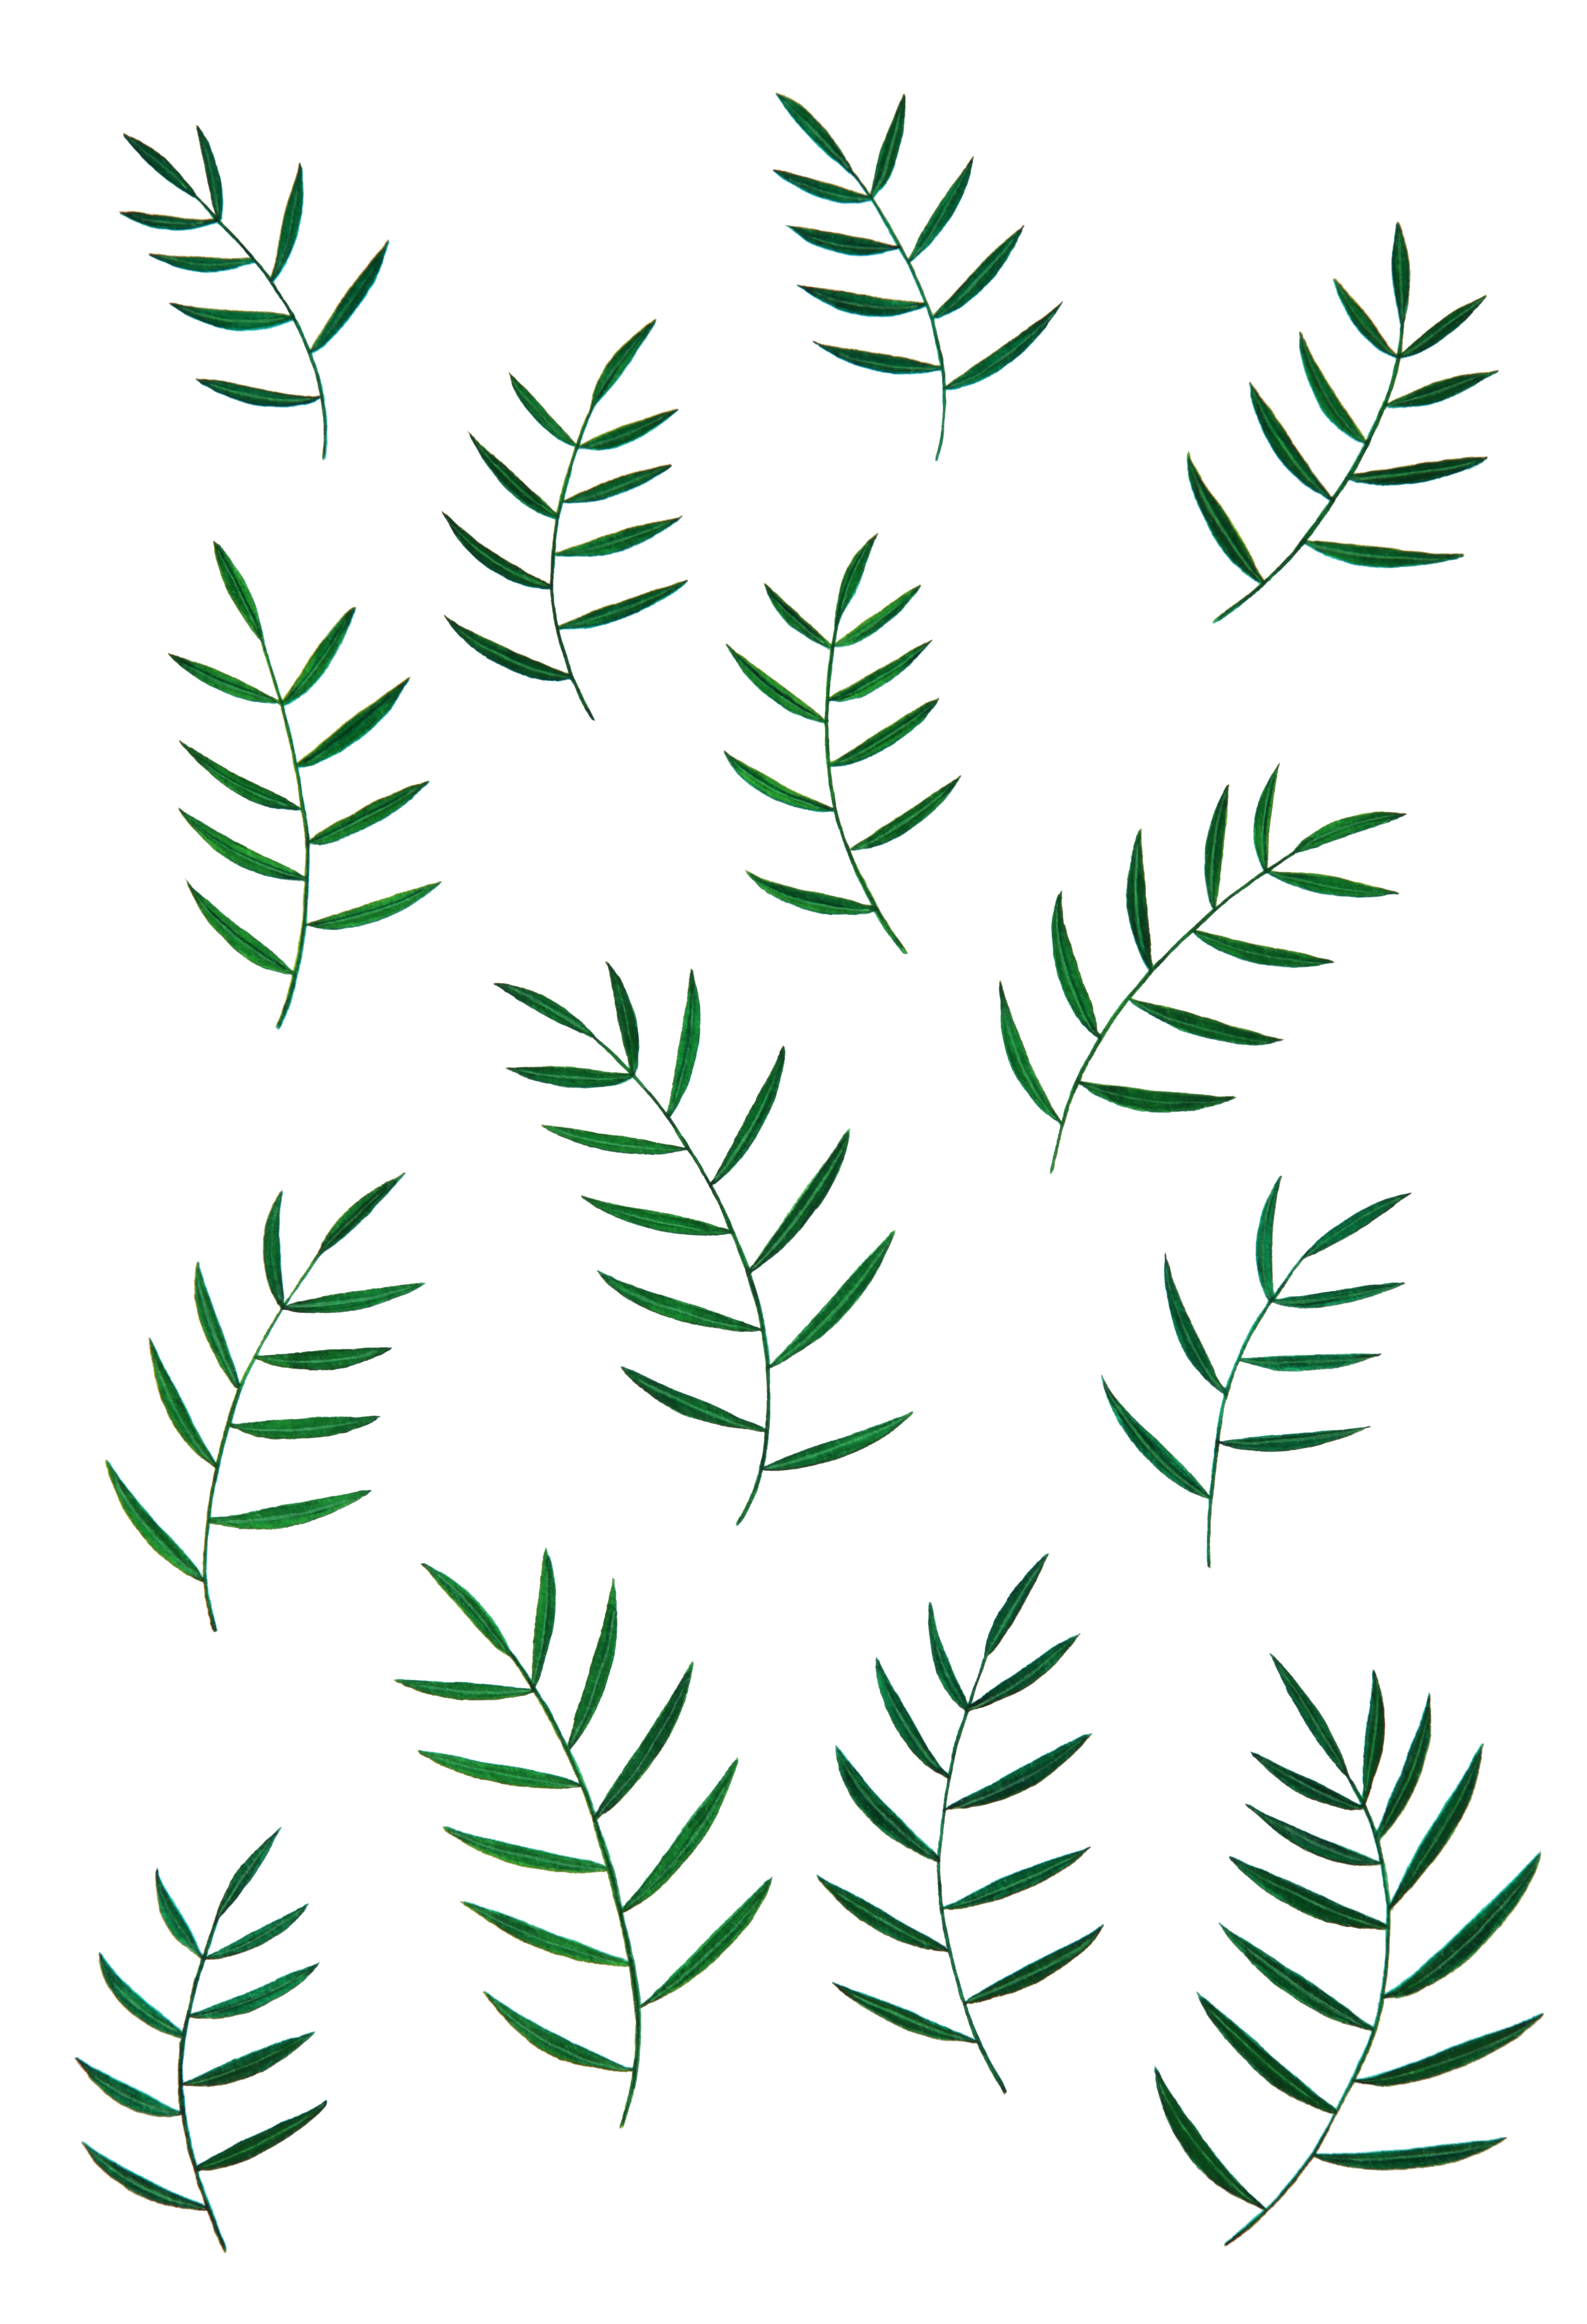
green, leaves, nature, leaf, pattern, patterns, illustration, simple, natural, background, artistic, creative, backgrounds, drawing, illustrations, fine, fine art, painting, minimal, minimalism, minimalistic, minimalist, decorative, decoration, vascular plant, plant, branch, tree, Colorado spruce, botany, line, organism, American larch, grass, Jack pine, conifer, oregon pine, pine family, fern, plant stem, fir, ferns and horsetails, white pine, pine, twig